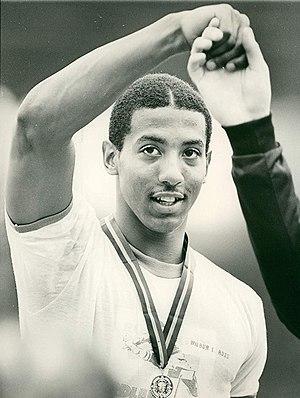
Renaldo Nehemiah, né le 24 mars 1959 à Newark dans le New Jersey, est un athlète américain spécialiste du 110 m haies. Premier homme à courir en dessous des 13 secondes, il a amélioré à trois reprises le record du monde de la discipline, et a été meilleur performeur mondial de 1978 à 1981. Sollicité par les 49ers de San Francisco en 1982, il participe à plusieurs éditions du championnat de football américain avant de reprendre les compétitions d'athlétisme en 1986.
Le record du monde du 110 mètres haies est actuellement détenu par l'Américain Aries Merritt, crédité de 12 s 80 le 7 septembre 2012 lors du Mémorial Van Damme de Bruxelles, en Belgique.